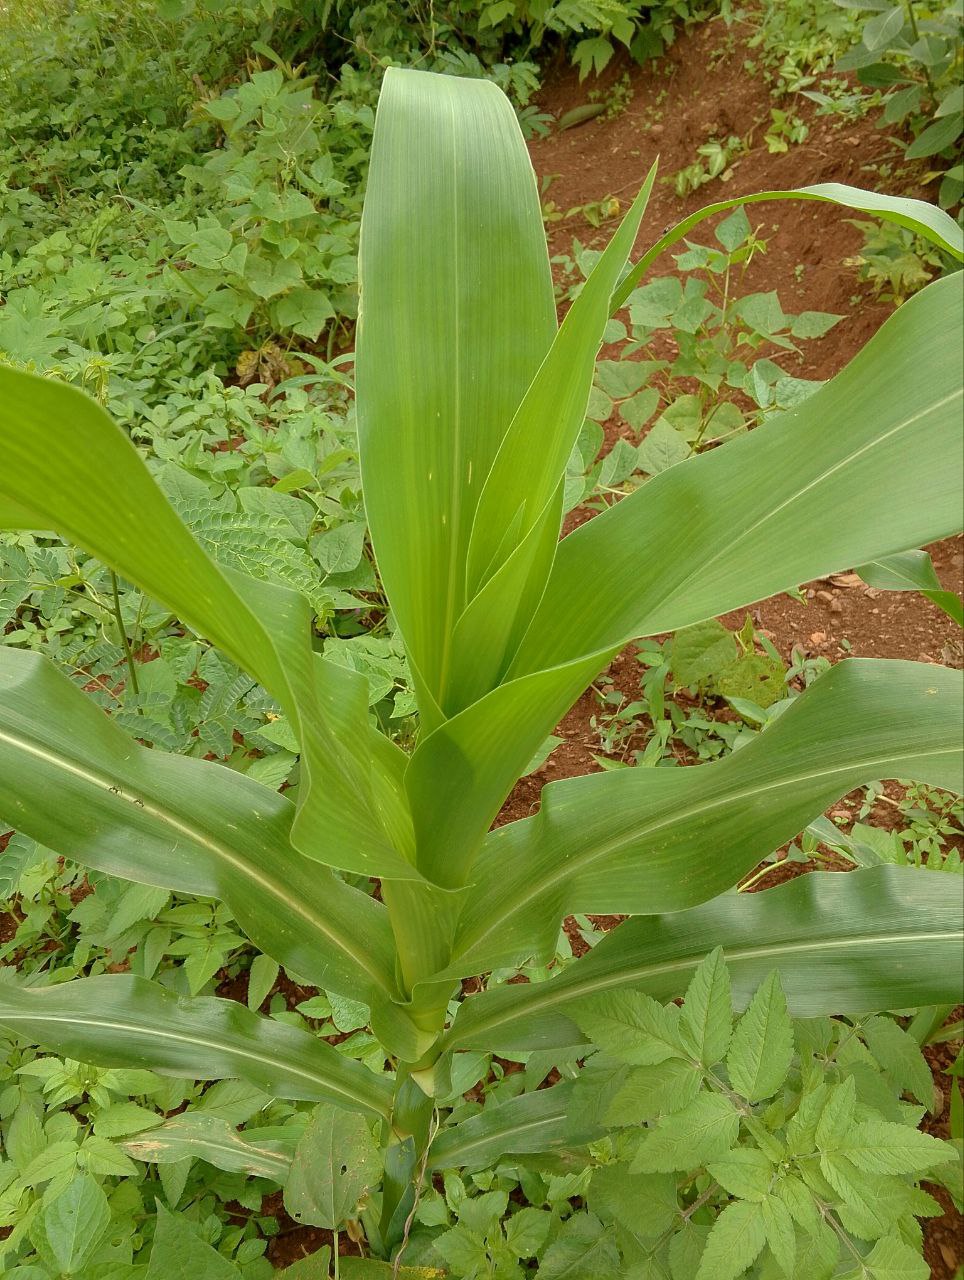
Label: spodoptera_frugiperda